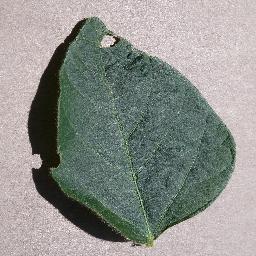
Label: Soybean___healthy